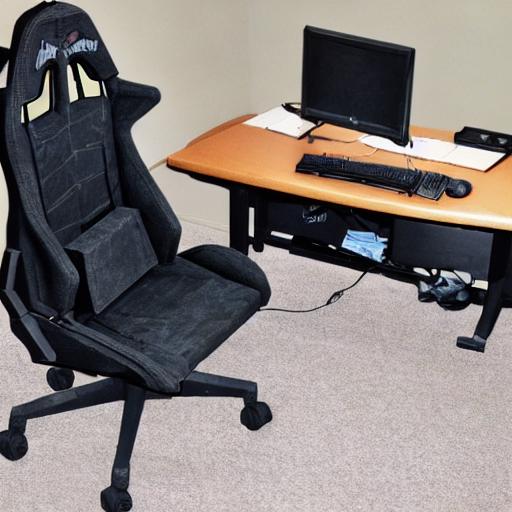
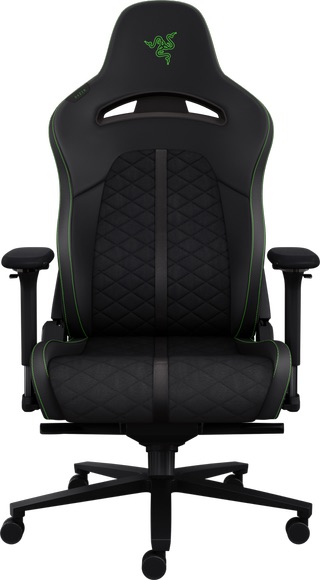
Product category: items_chair
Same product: no